Napier Hill

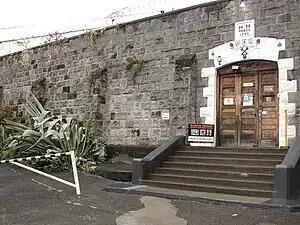
Entrance to Napier Prison

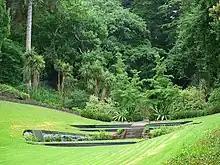
Napier Botanical Gardens

Napier Hill had a population of 5,502 at the 2018 New Zealand census, an increase of 249 people (4.7%) since the 2013 census, and an increase of 102 people (1.9%) since the 2006 census. There were 2,271 households, comprising 2,679 males and 2,820 females, giving a sex ratio of 0.95 males per female, with 885 people (16.1%) aged under 15 years, 828 (15.0%) aged 15 to 29, 2,763 (50.2%) aged 30 to 64, and 1,026 (18.6%) aged 65 or older.